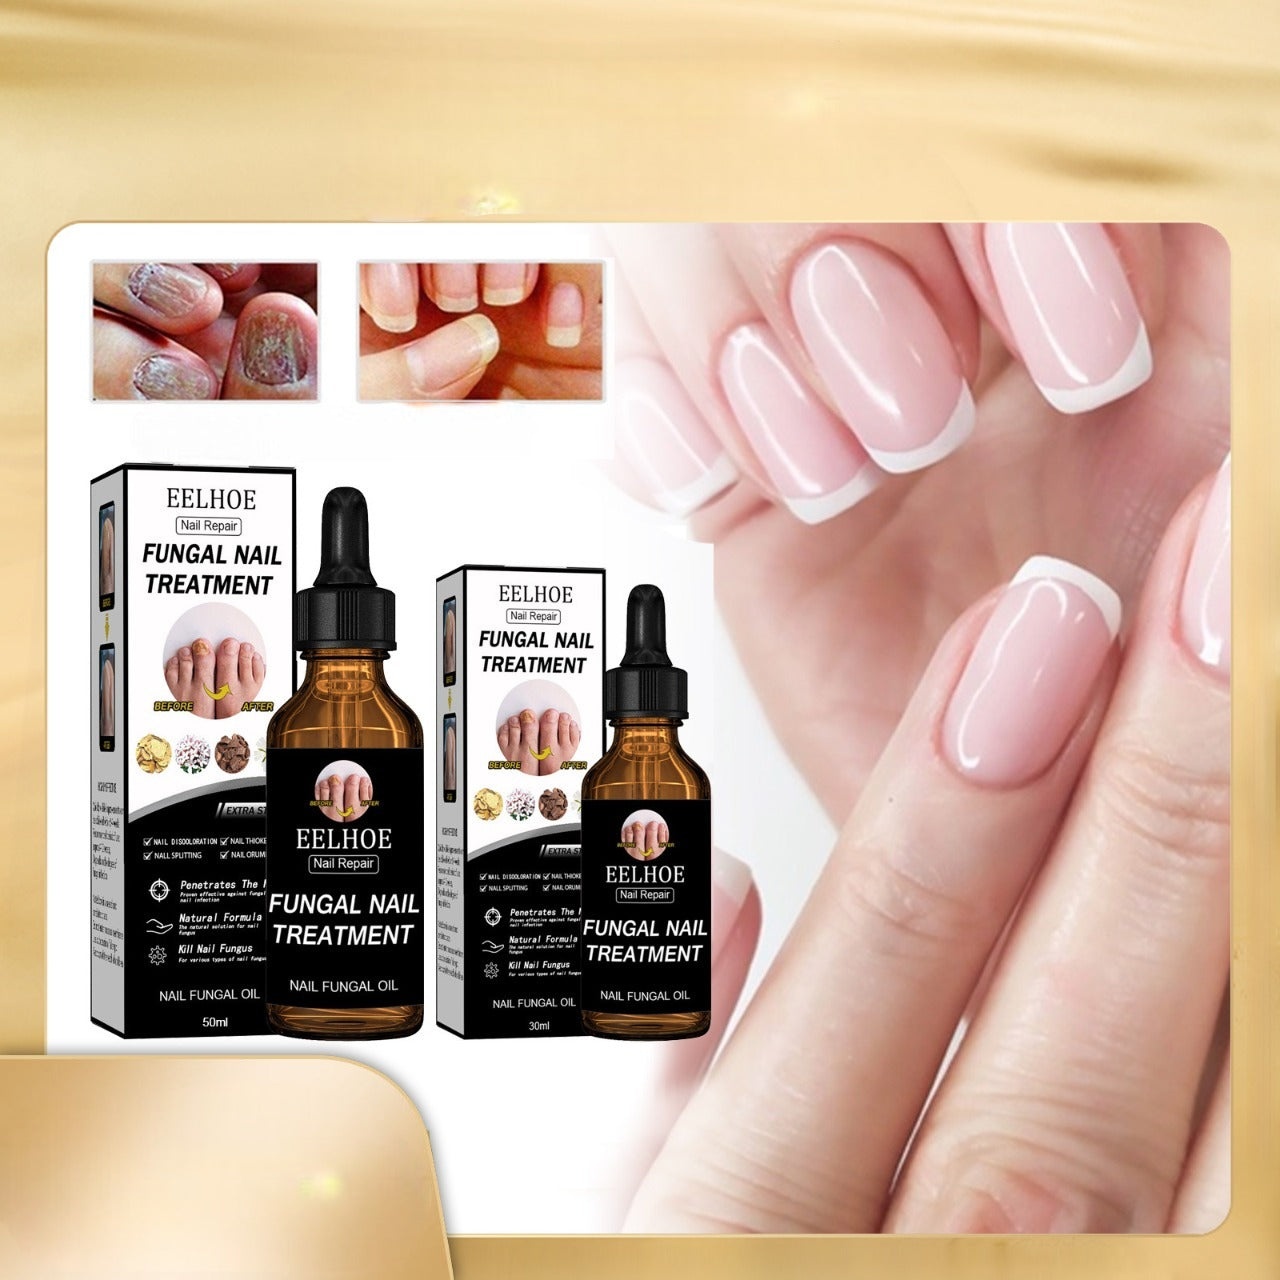
Nail Repair Serum (2 Pcs)
Brand: Ikanz Shop
Category: Health & Beauty > Personal Care > Cosmetics > Nail Care > Nail Polish Removers